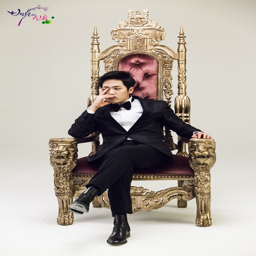
bride of the wallpaper with a throne called person